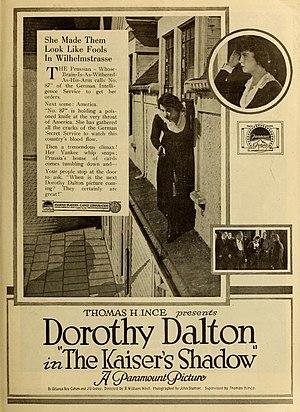
Dorothy Dalton est une actrice américaine du cinéma muet, née le 22 septembre 1893 à Chicago, Illinois, morte le 13 avril 1972 à Scarsdale.